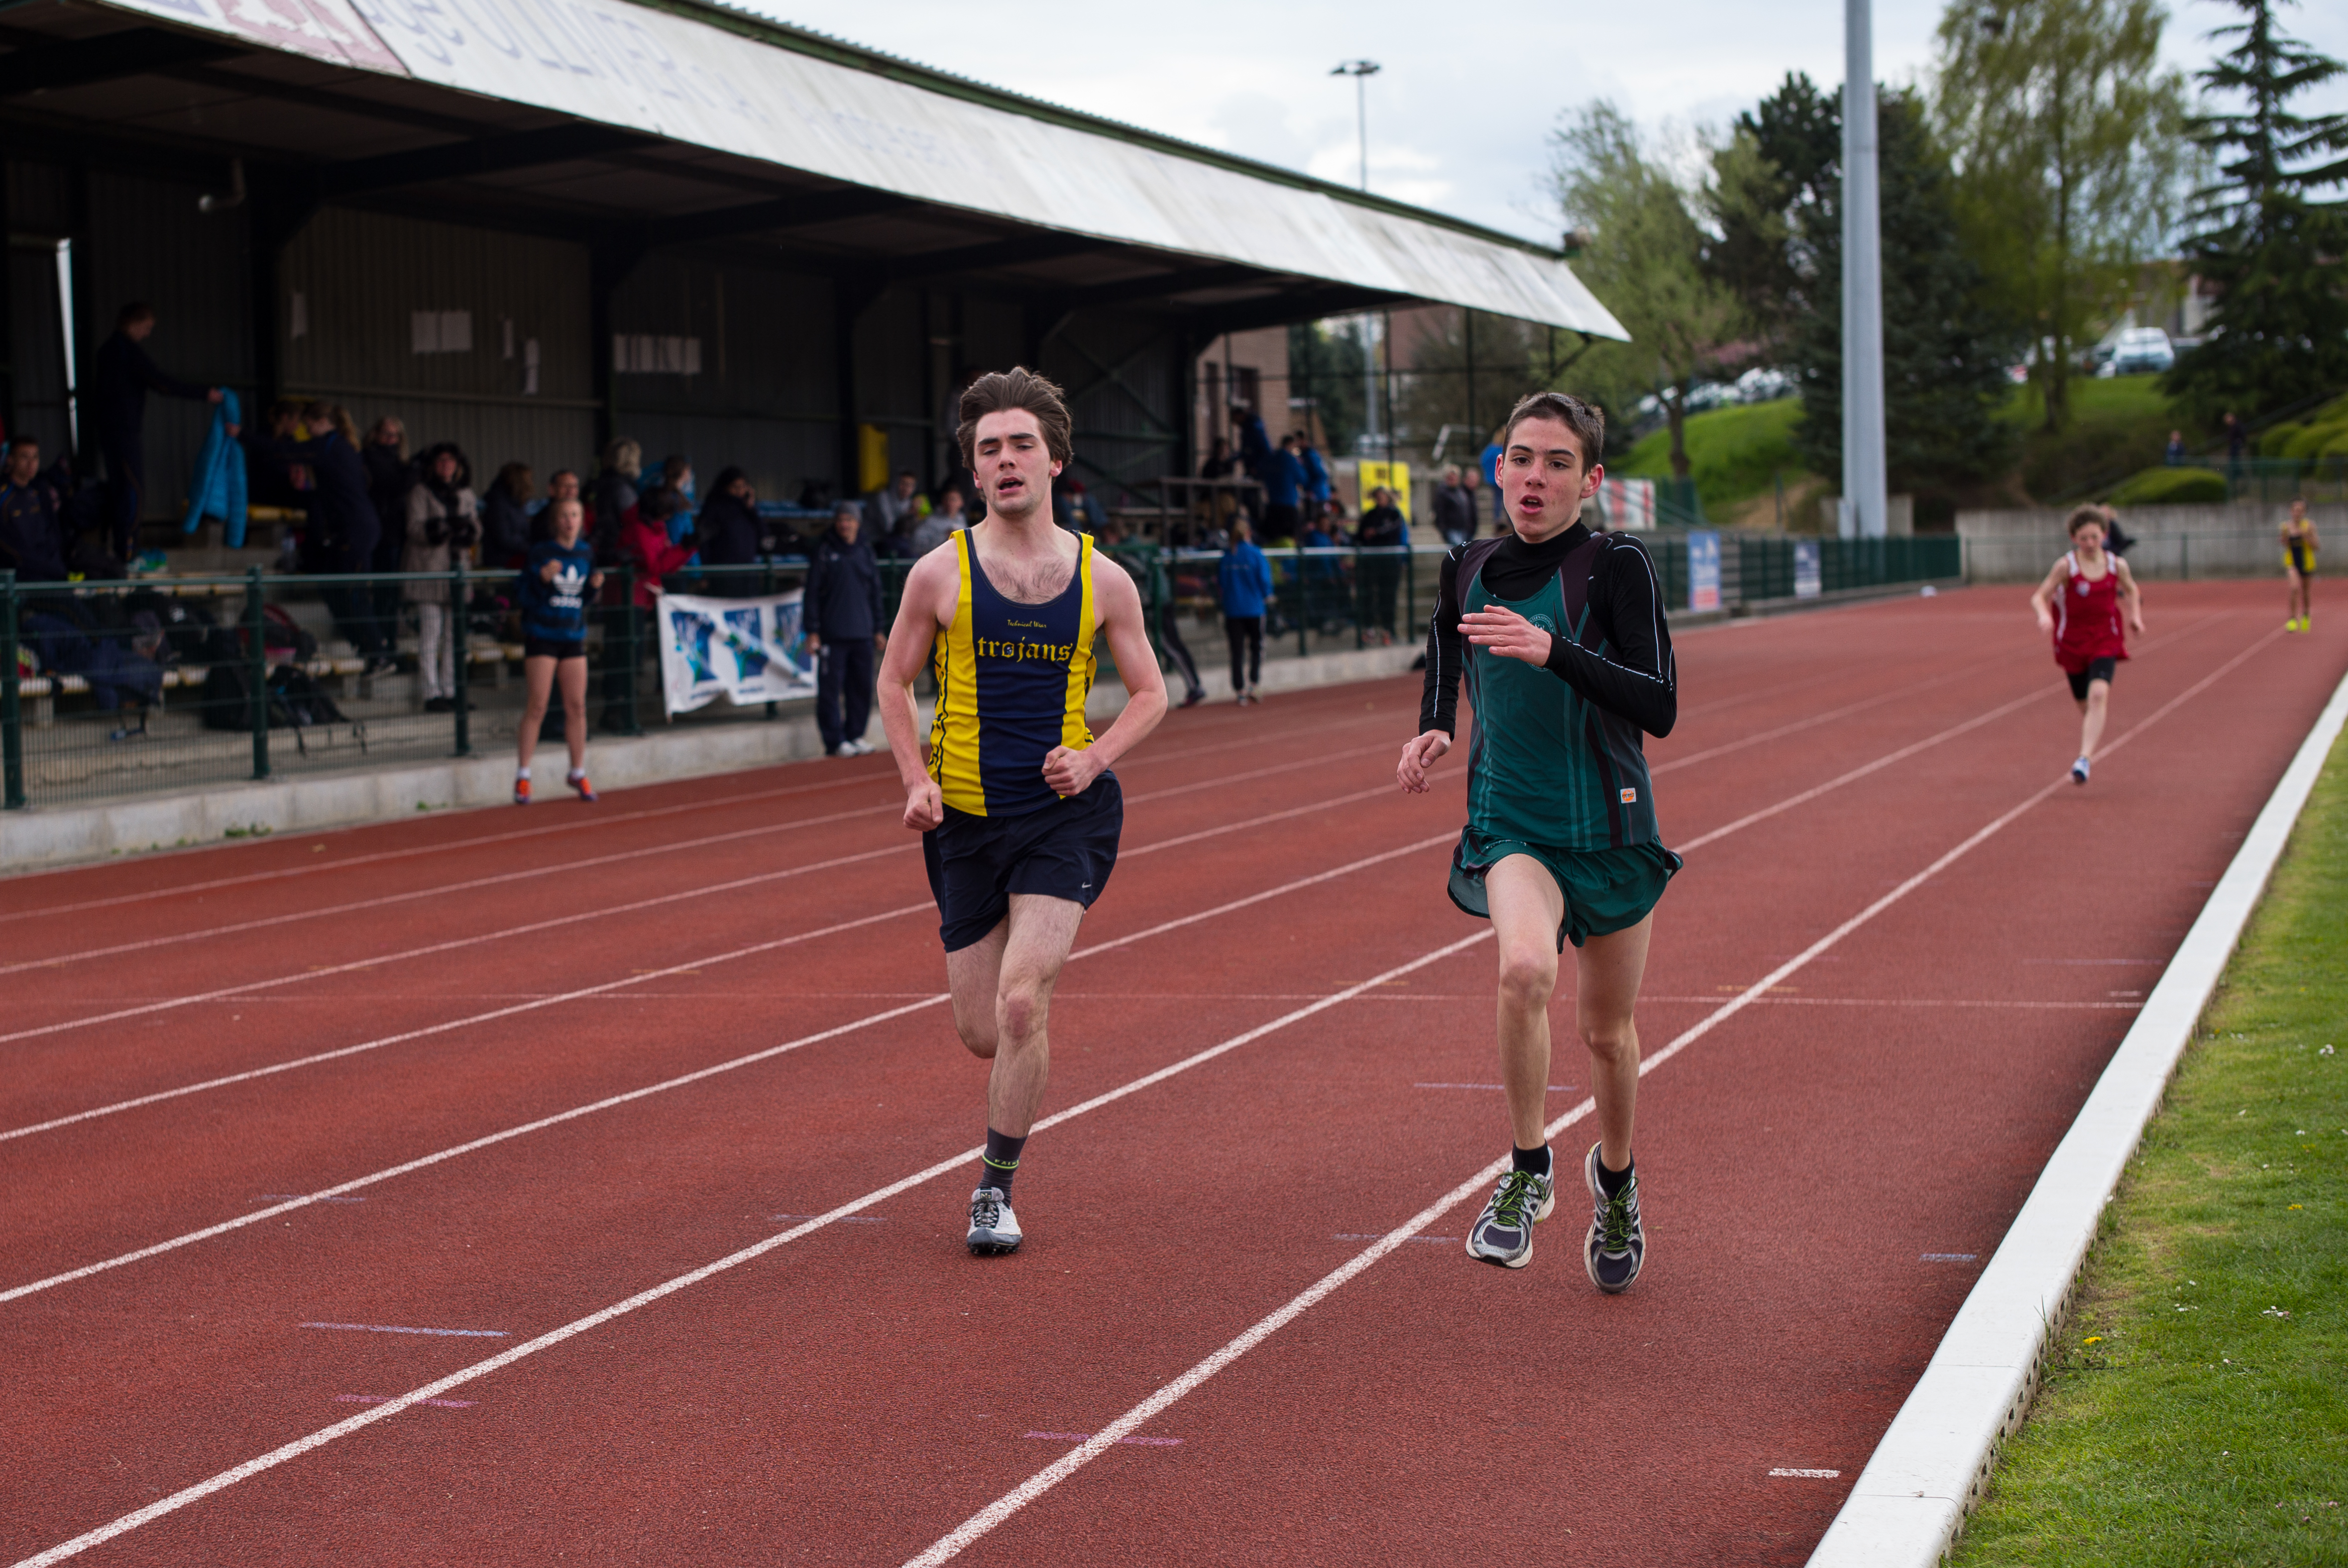
track, sport, field, running, run, spring, high, runner, ash, belgium, 2016, race, competition, hague, international, girls, brussels, m, american, team, sports, boys, 50, school, st, runners, johns, leica, 240, summilux, athlete, athletics, athletes, meet, waterloo, sprint, human action, duathlon, track and field athletics, middle distance running, 800 metres